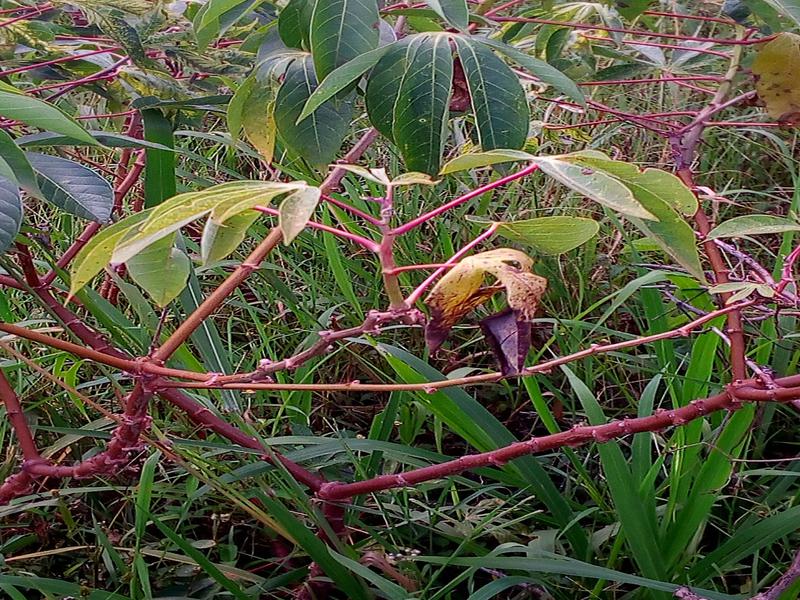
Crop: cassava
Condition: healthy